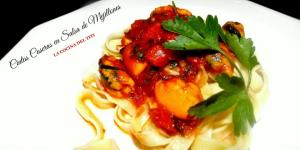
pasta con salsa de mejillones